Beach Blanket Tempest

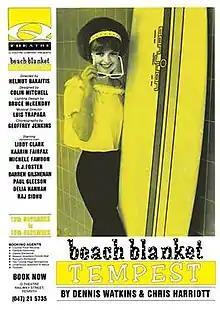
Poster of 1990 Penrith production

Beach Blanket Tempest is an Australian musical with book and lyrics by Dennis Watkins and music by Chris Harriott, loosely based on Shakespeare's "The Tempest". Set on the fictional island of Avalon, which according to this play is located somewhere in the Great Barrier Reef, the musical combines Shakespeare's tale with 1960s California surf film culture.